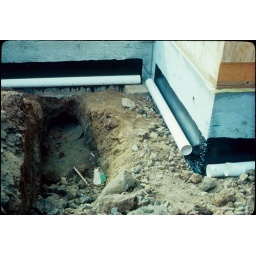
&lt;b&gt;drain at door of office sewer line cover up below white line. See next slide for location&lt;/b&gt;|| Pavilion construction